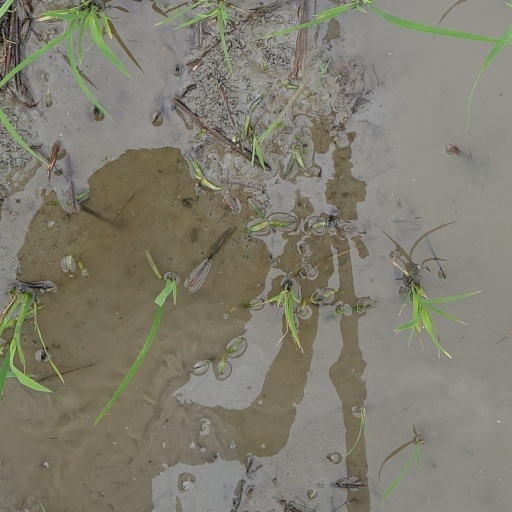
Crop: rice